Anna Dementyeva

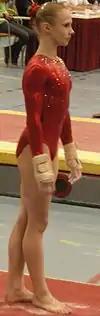
Demenyeva in Waalwijk 2010

In August of 2010, at the Russian Cup, she won gold on beam (15.375) and bronze on vault (13.463), and placed eighth all-around and fourth on floor. In October, Dementyeva was the youngest gymnast competing at the 2010 World Gymnastics Championships. Here, she made a significant contribution to Russia's team gold medal-winning performance by competing on uneven bars (13.366), beam (14.400), and on floor (14.533). She also made the beam final, placing sixth with a score of 13.966. Later that year she had a good showing at the DTB Cup in Stuttgart where she won silver on floor, and bronze on beam and uneven bars. Her final 2010 competition was the Toyota Cup, where she won silver on uneven bars and placed fifth on floor. She also placed seventh on beam after suffering two falls.